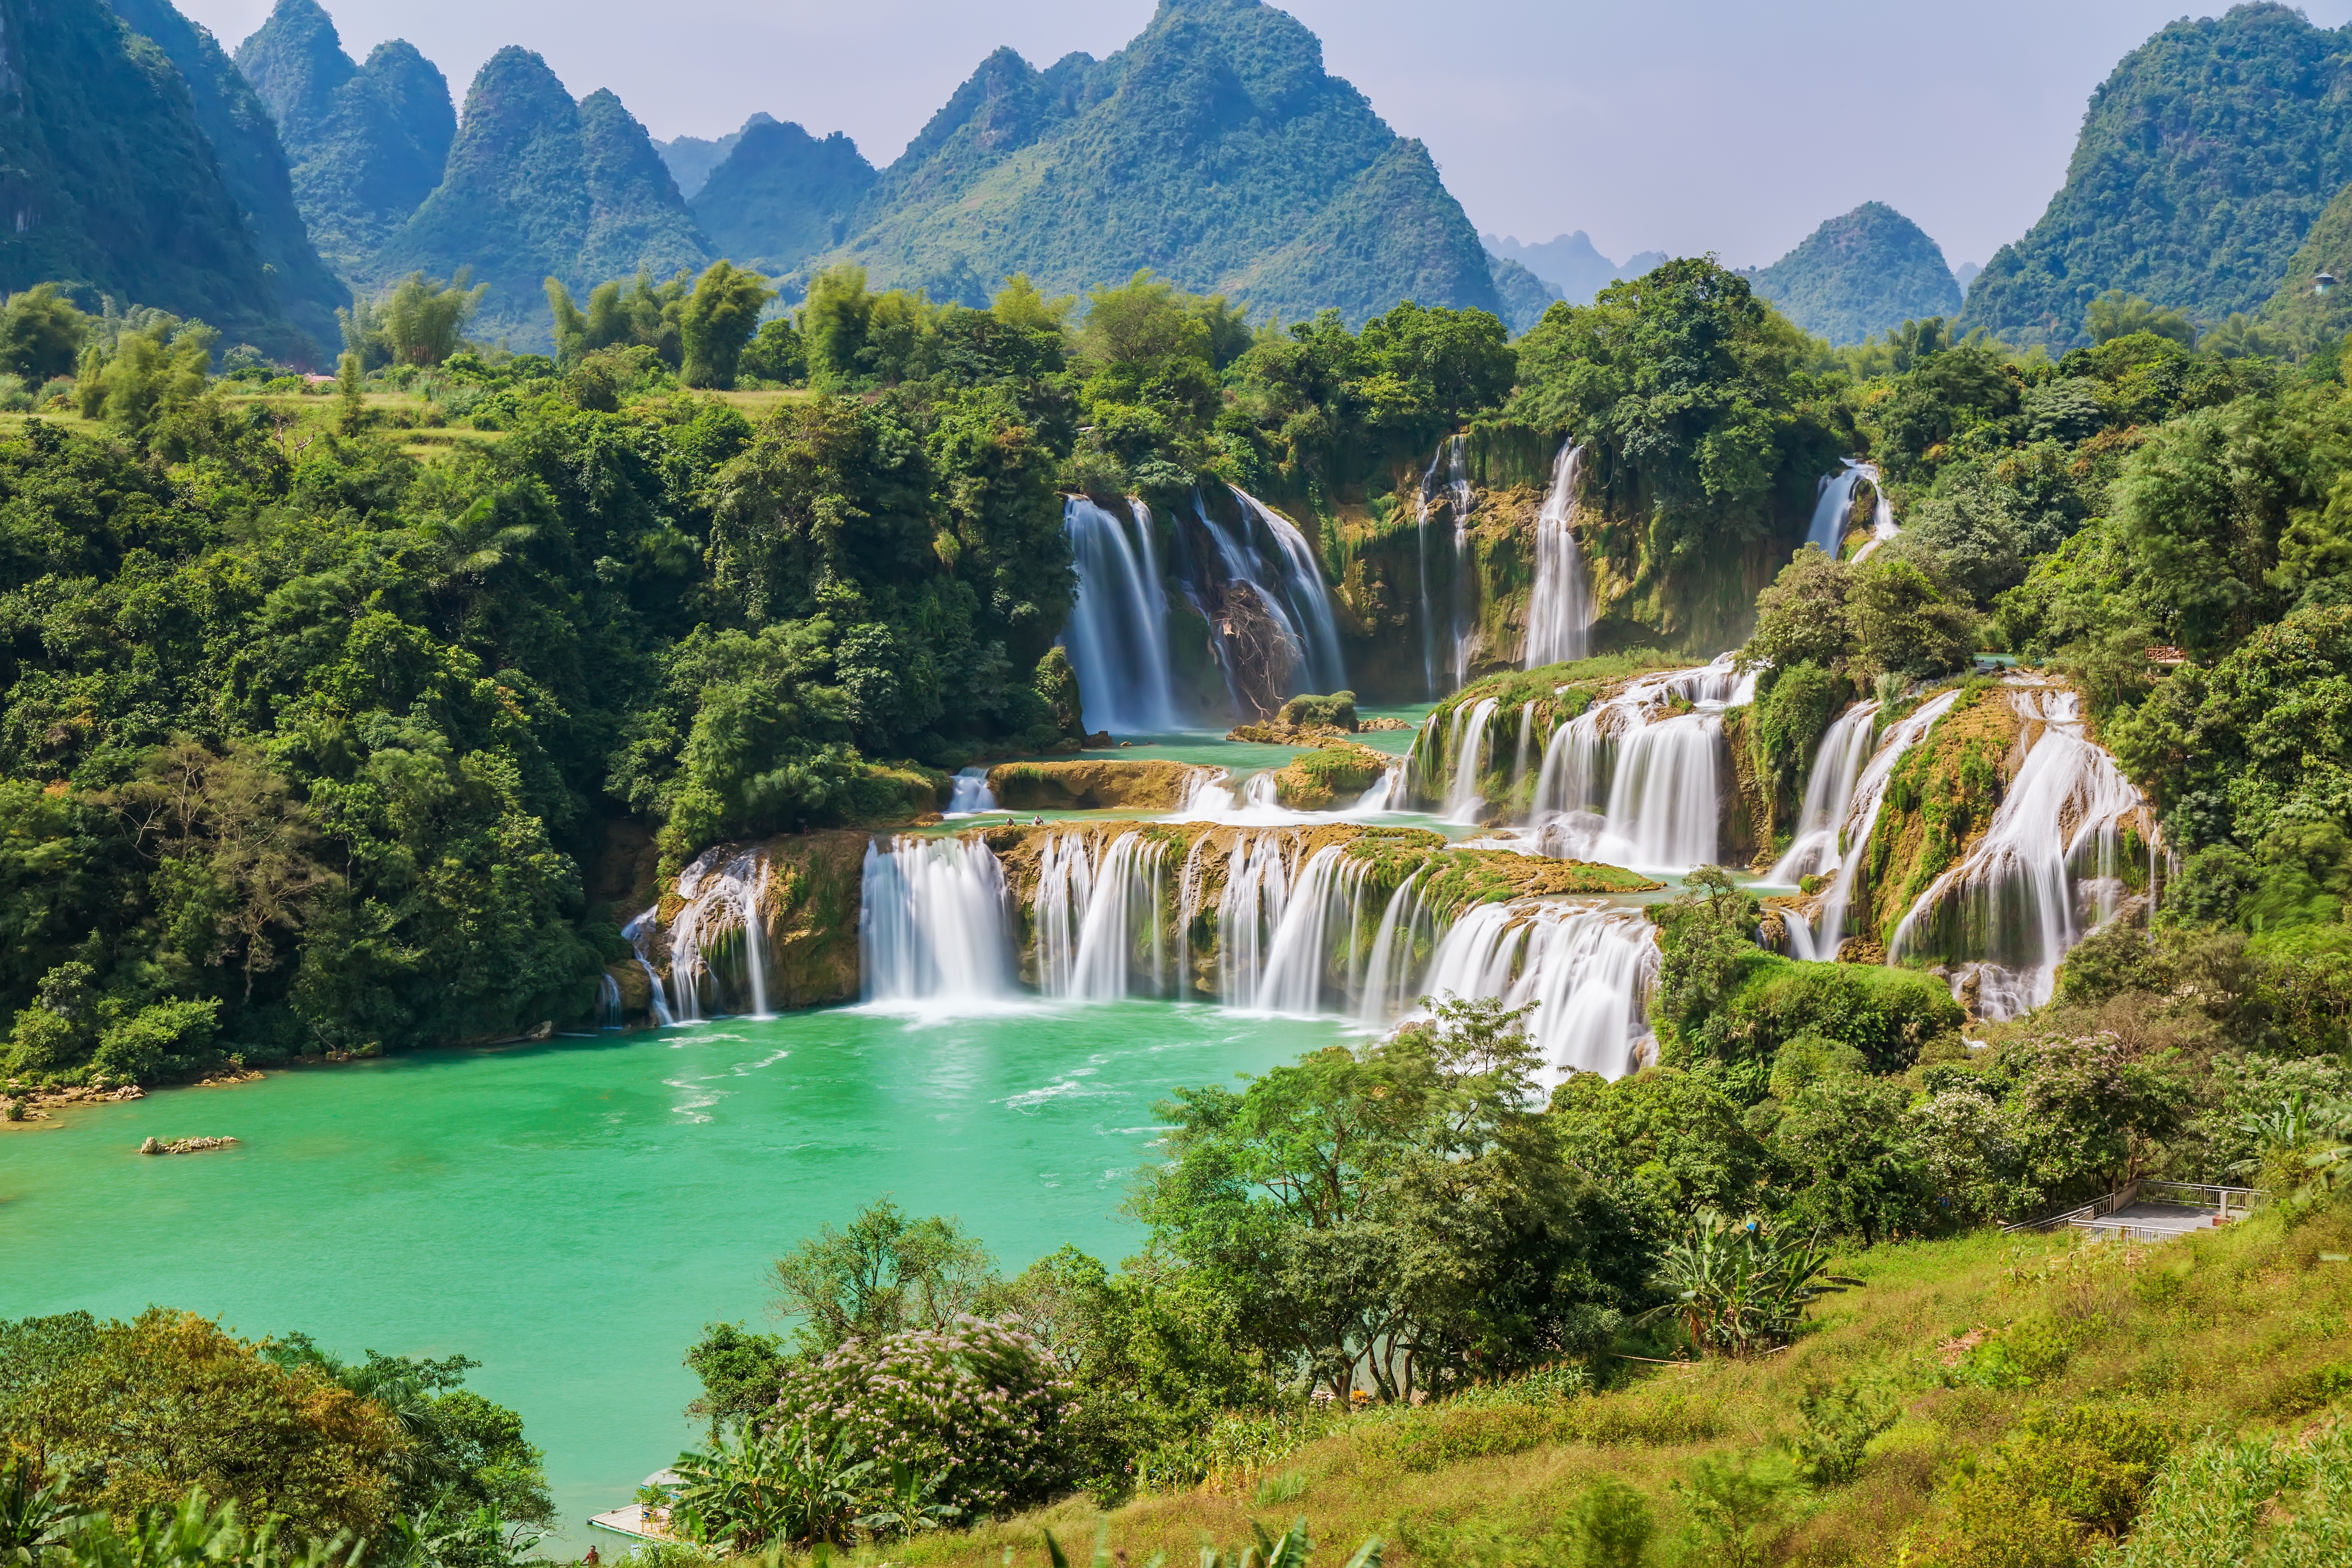
waterfall, water, nature, river, falls, landscape, green, cascade, travel, forest, stream, park, waterfalls, mountain, tree, summer, flowing, falling, fall, mountains, spring, trees, tourism, body of water, vegetation, natural landscape, water resources, highland, nature reserve, watercourse, hill station, mountain range, wilderness, biome, water feature, formation, valley, reservoir, mountain river, national park, fluvial landforms of streams, ridge, massif, jungle, mineral spring, escarpment, state park, temperate broadleaf and mixed forest, tropical and subtropical coniferous forests, alps, summit, tropics, plateau, rainforest